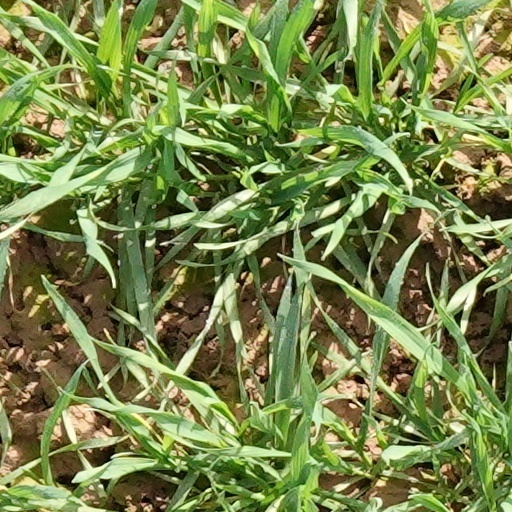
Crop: wheat